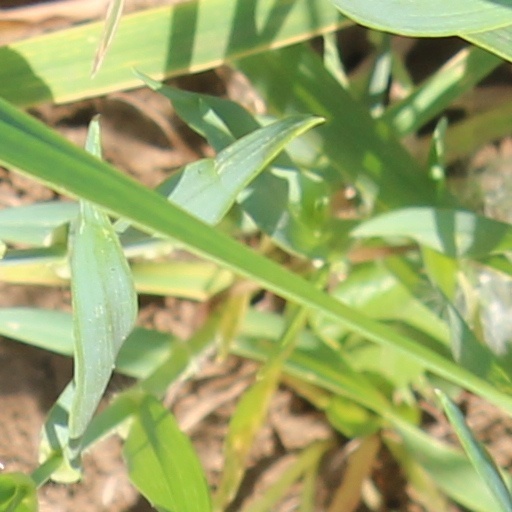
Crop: wheat